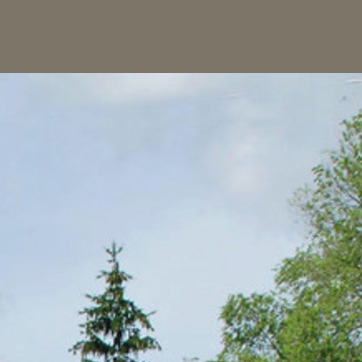
Material: sky